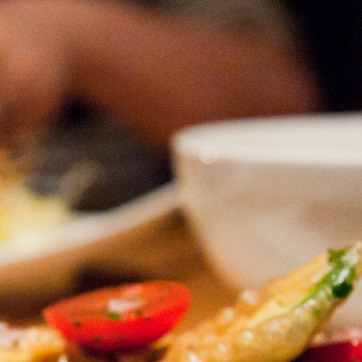
Material: ceramic